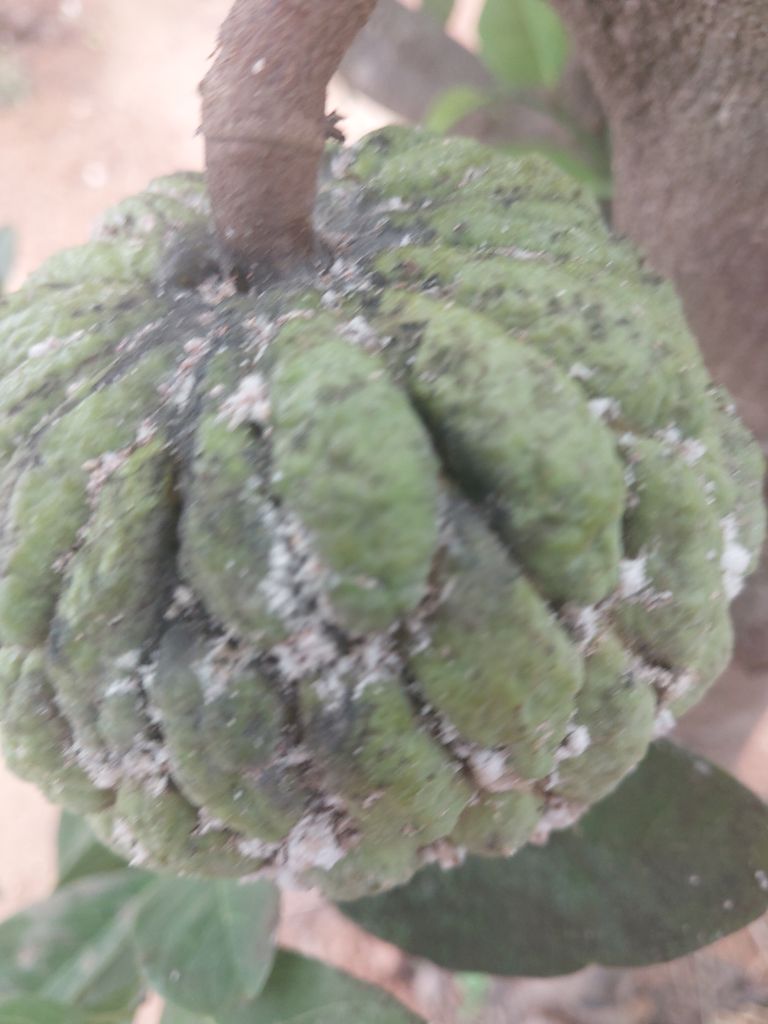
Disease label: Blank Canker